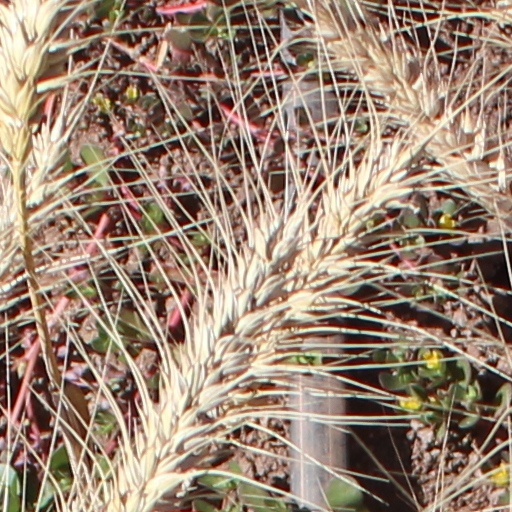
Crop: wheat